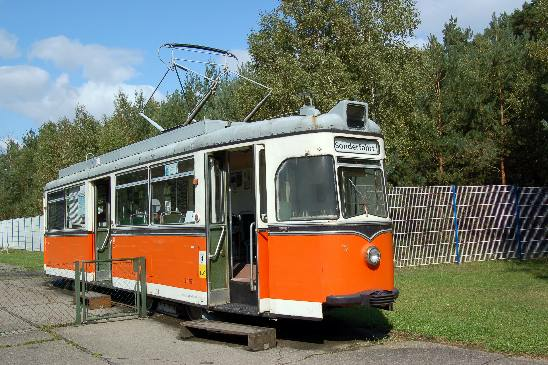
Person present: No